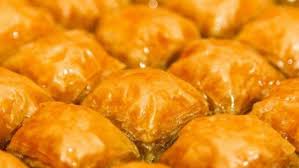
Yemek: baklava